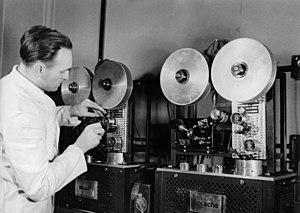
Die Deutsche Wochenschau est une émission d'actualités cinématographiques diffusée de 1940 à 1945 sous le Troisième Reich pour servir la propagande nazie dans le contexte de la mise au pas de la société allemande.